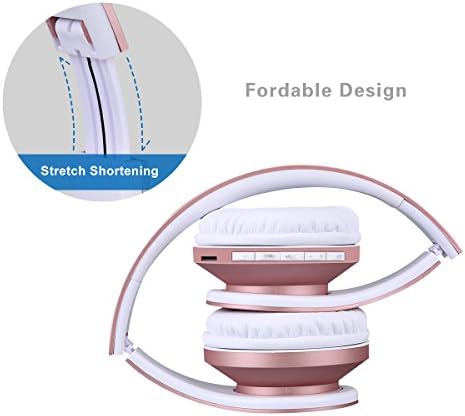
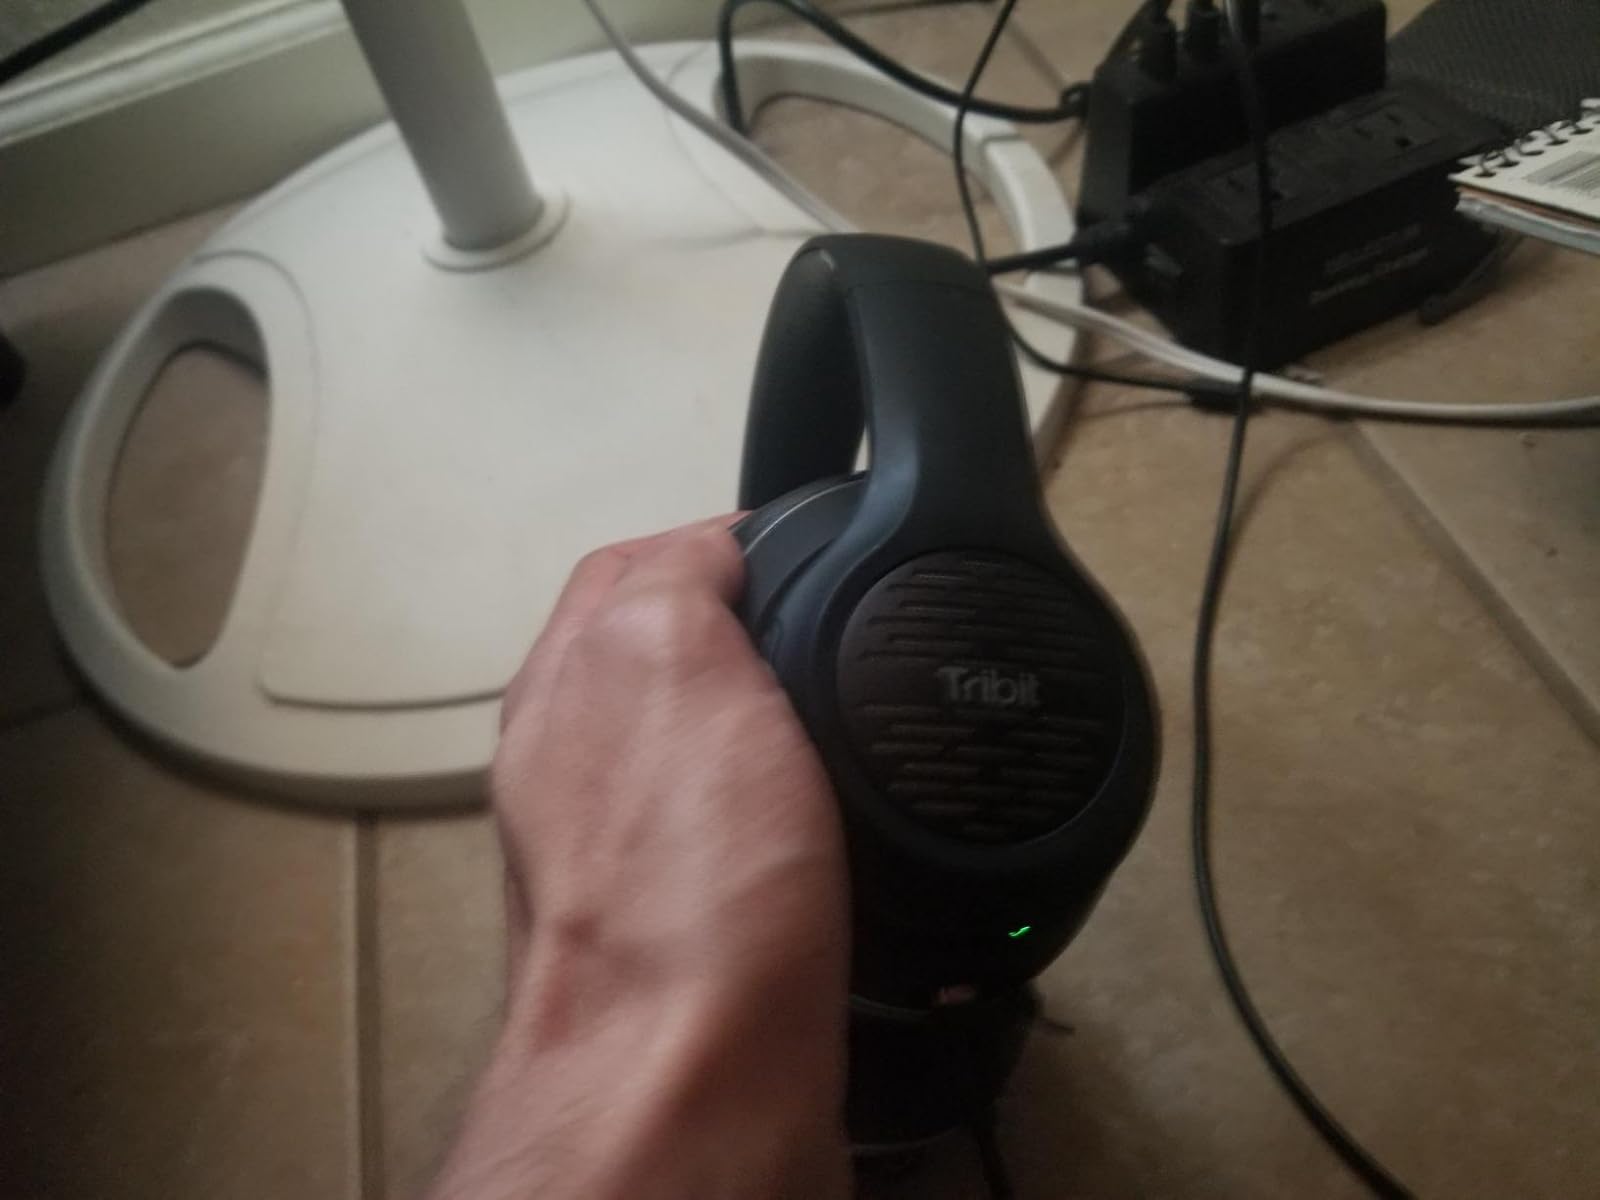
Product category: headphones
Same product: no